Pascal Groß

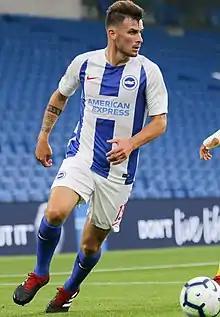
Groß playing for Brighton & Hove Albion in 2018

Pascal Alexander Groß ( born 15 June 1991) is a German professional footballer who plays as a midfielder or full-back for Bundesliga club Borussia Dortmund and the Germany national team.